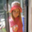
Label: girl